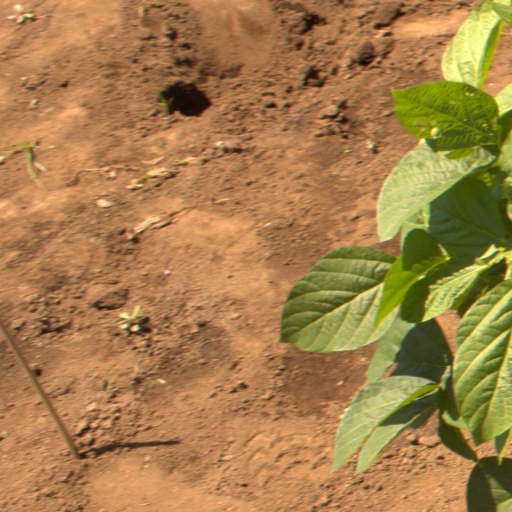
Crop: soybean